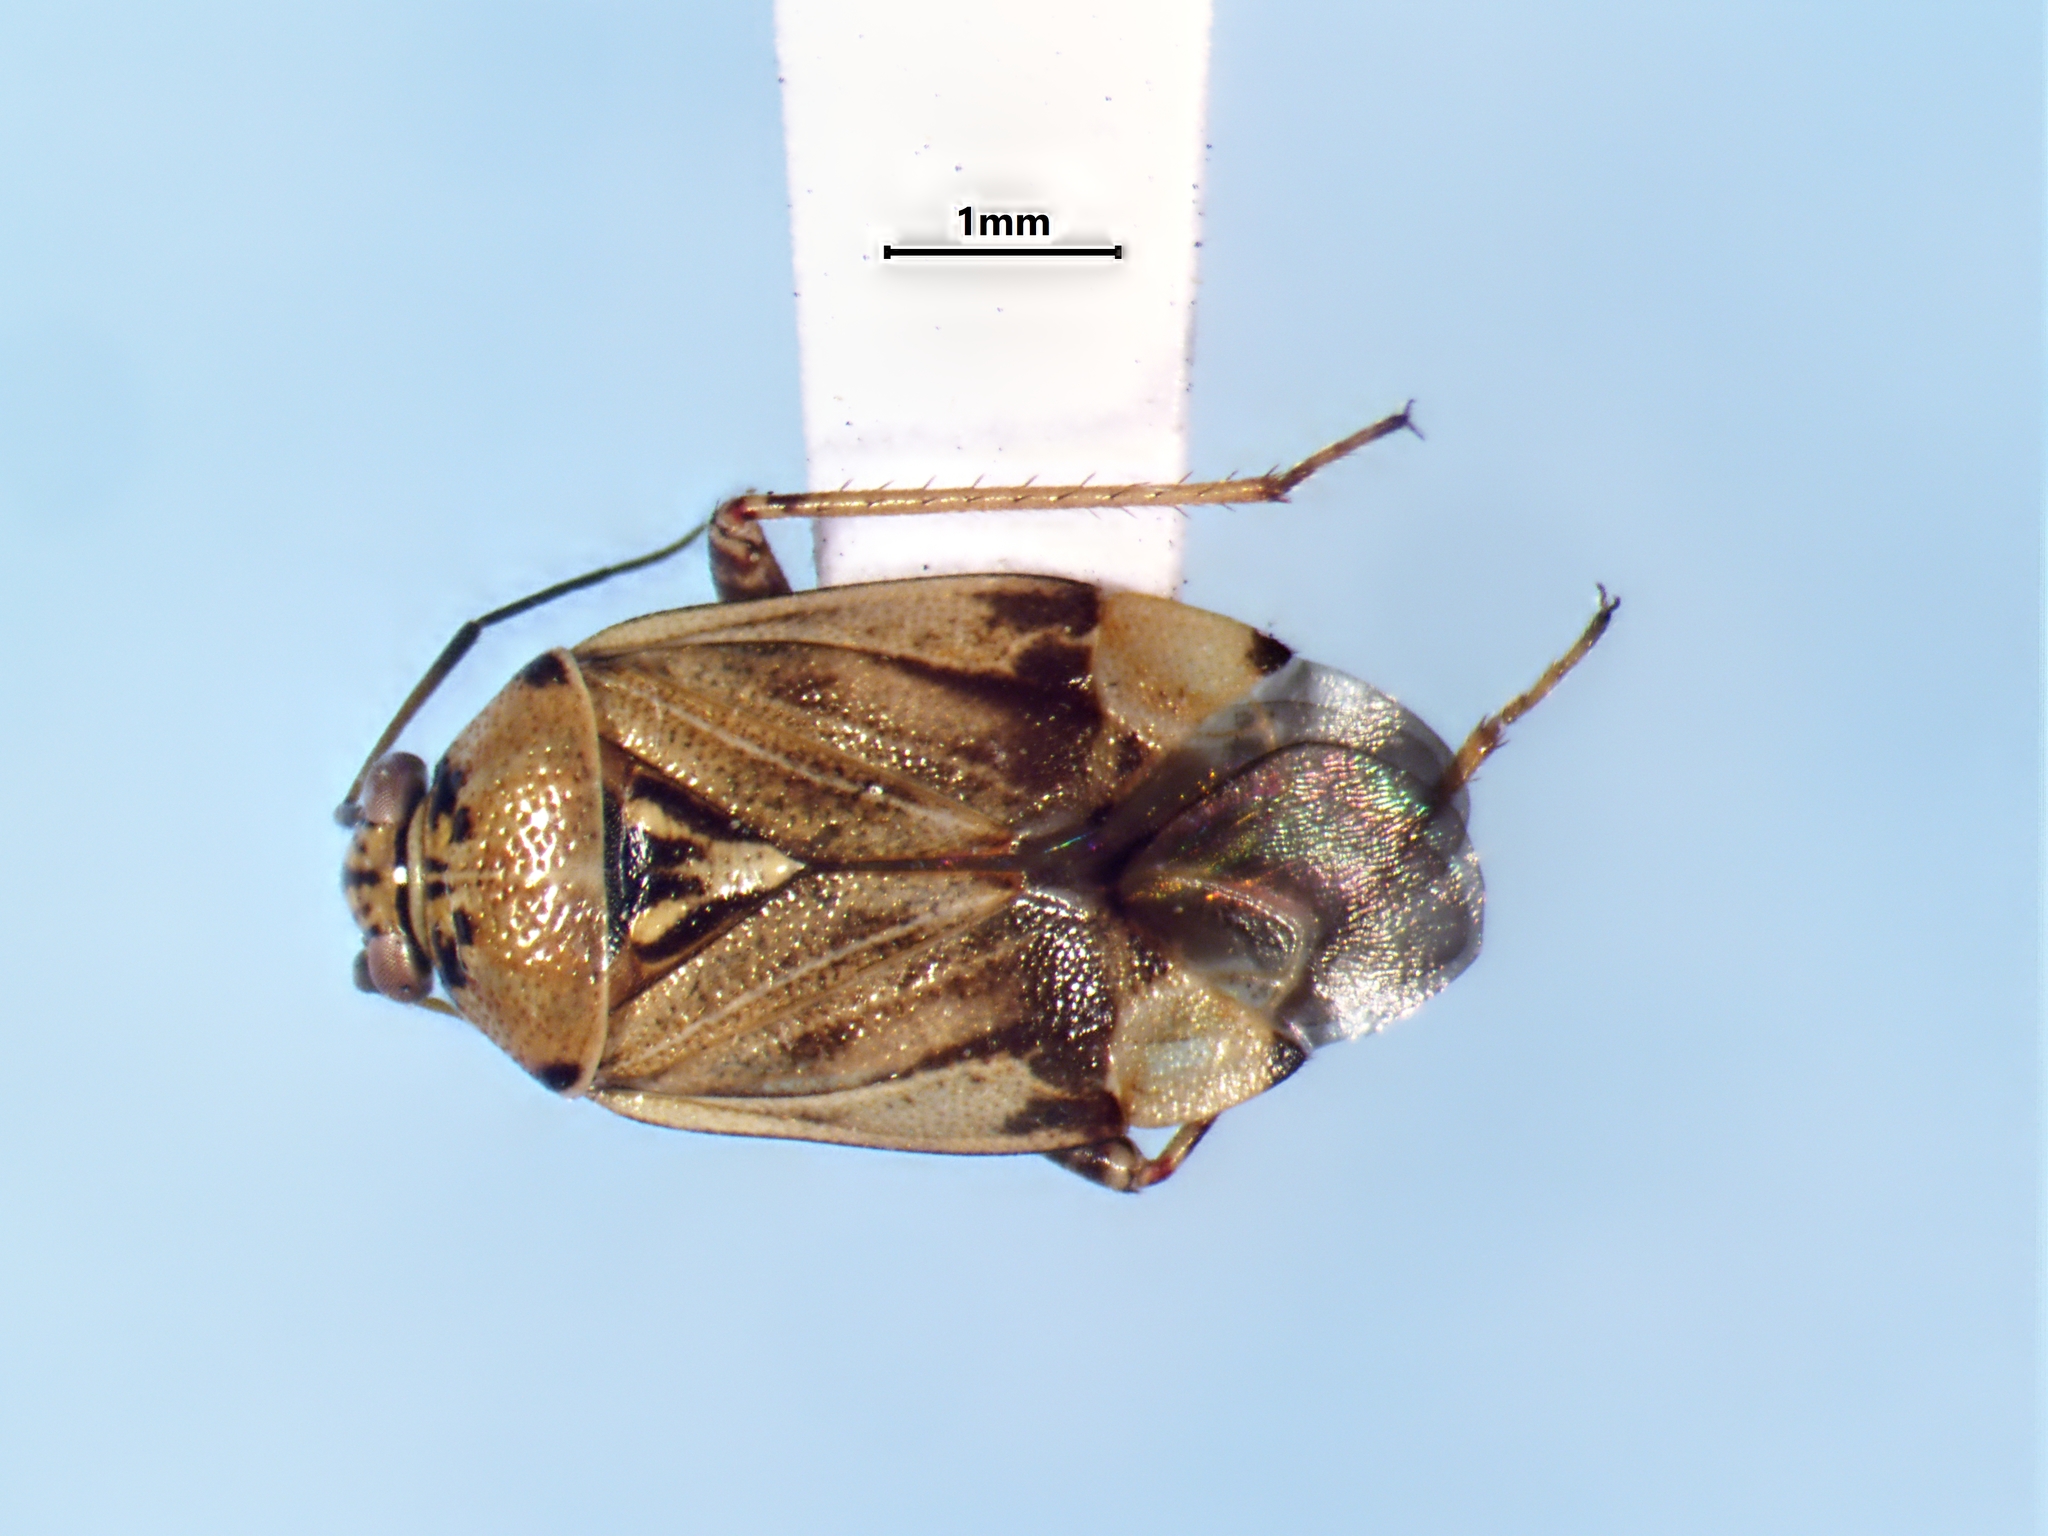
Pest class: lygus_bug